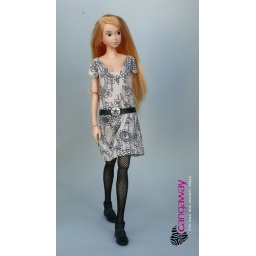
Knit dress in soft pink